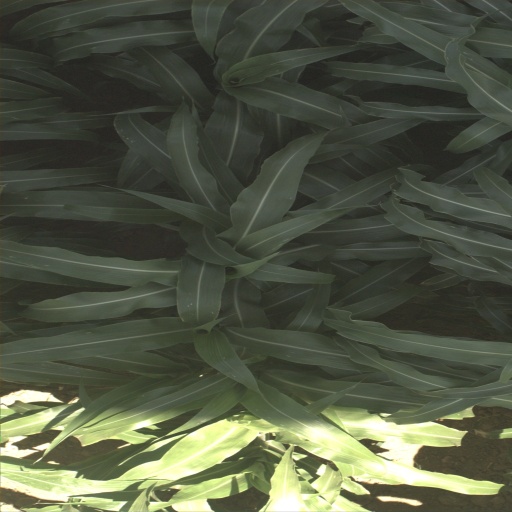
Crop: sorghum